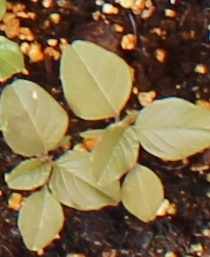
Label: Redroot Pigweed